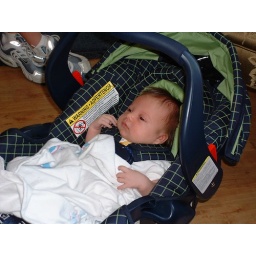
Cousin Barrett hanging out in his car seat